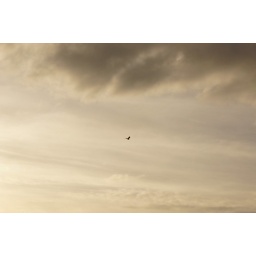
bird in the sky